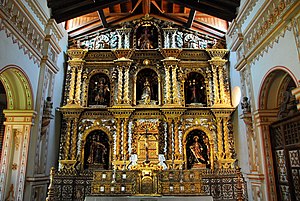
Santa Cruz (departement) / Sprog
Alteret i kirken San Rafael de Velasco, Santa Cruz.
Santa Cruz er med et areal på 370.621 km² det største departement i Bolivia. Ved folketællingen i 2012 havde departementet en befolkning på 2.655.084 indbyggere. Hovedstaden er Santa Cruz de la Sierra. Departementet er et af de rigeste i Bolivia og er rigt på naturgasreserver.